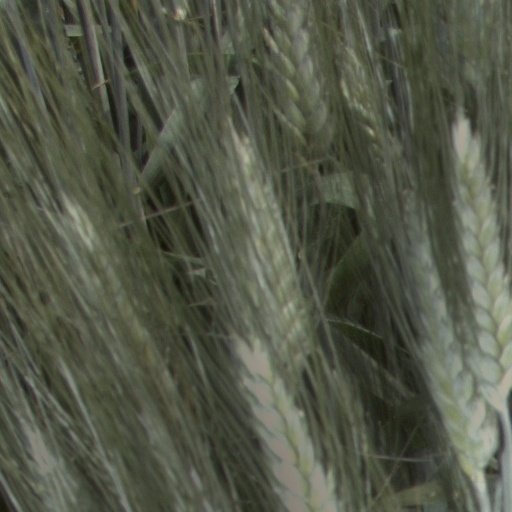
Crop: wheat